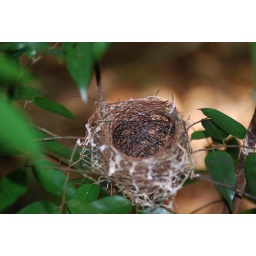
The bird best was found on the small and tiny tree in the evergreen forest of west Cambodia.